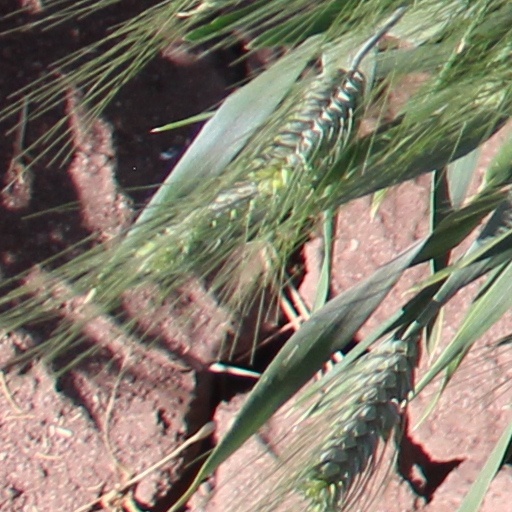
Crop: wheat